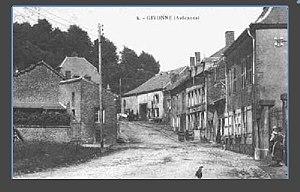
Village de Givonne en 1900.
Givonne est une commune française située dans le département des Ardennes, en région Grand Est.